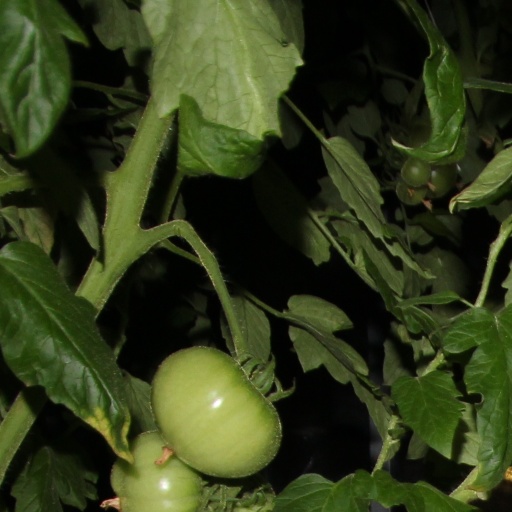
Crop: tomato